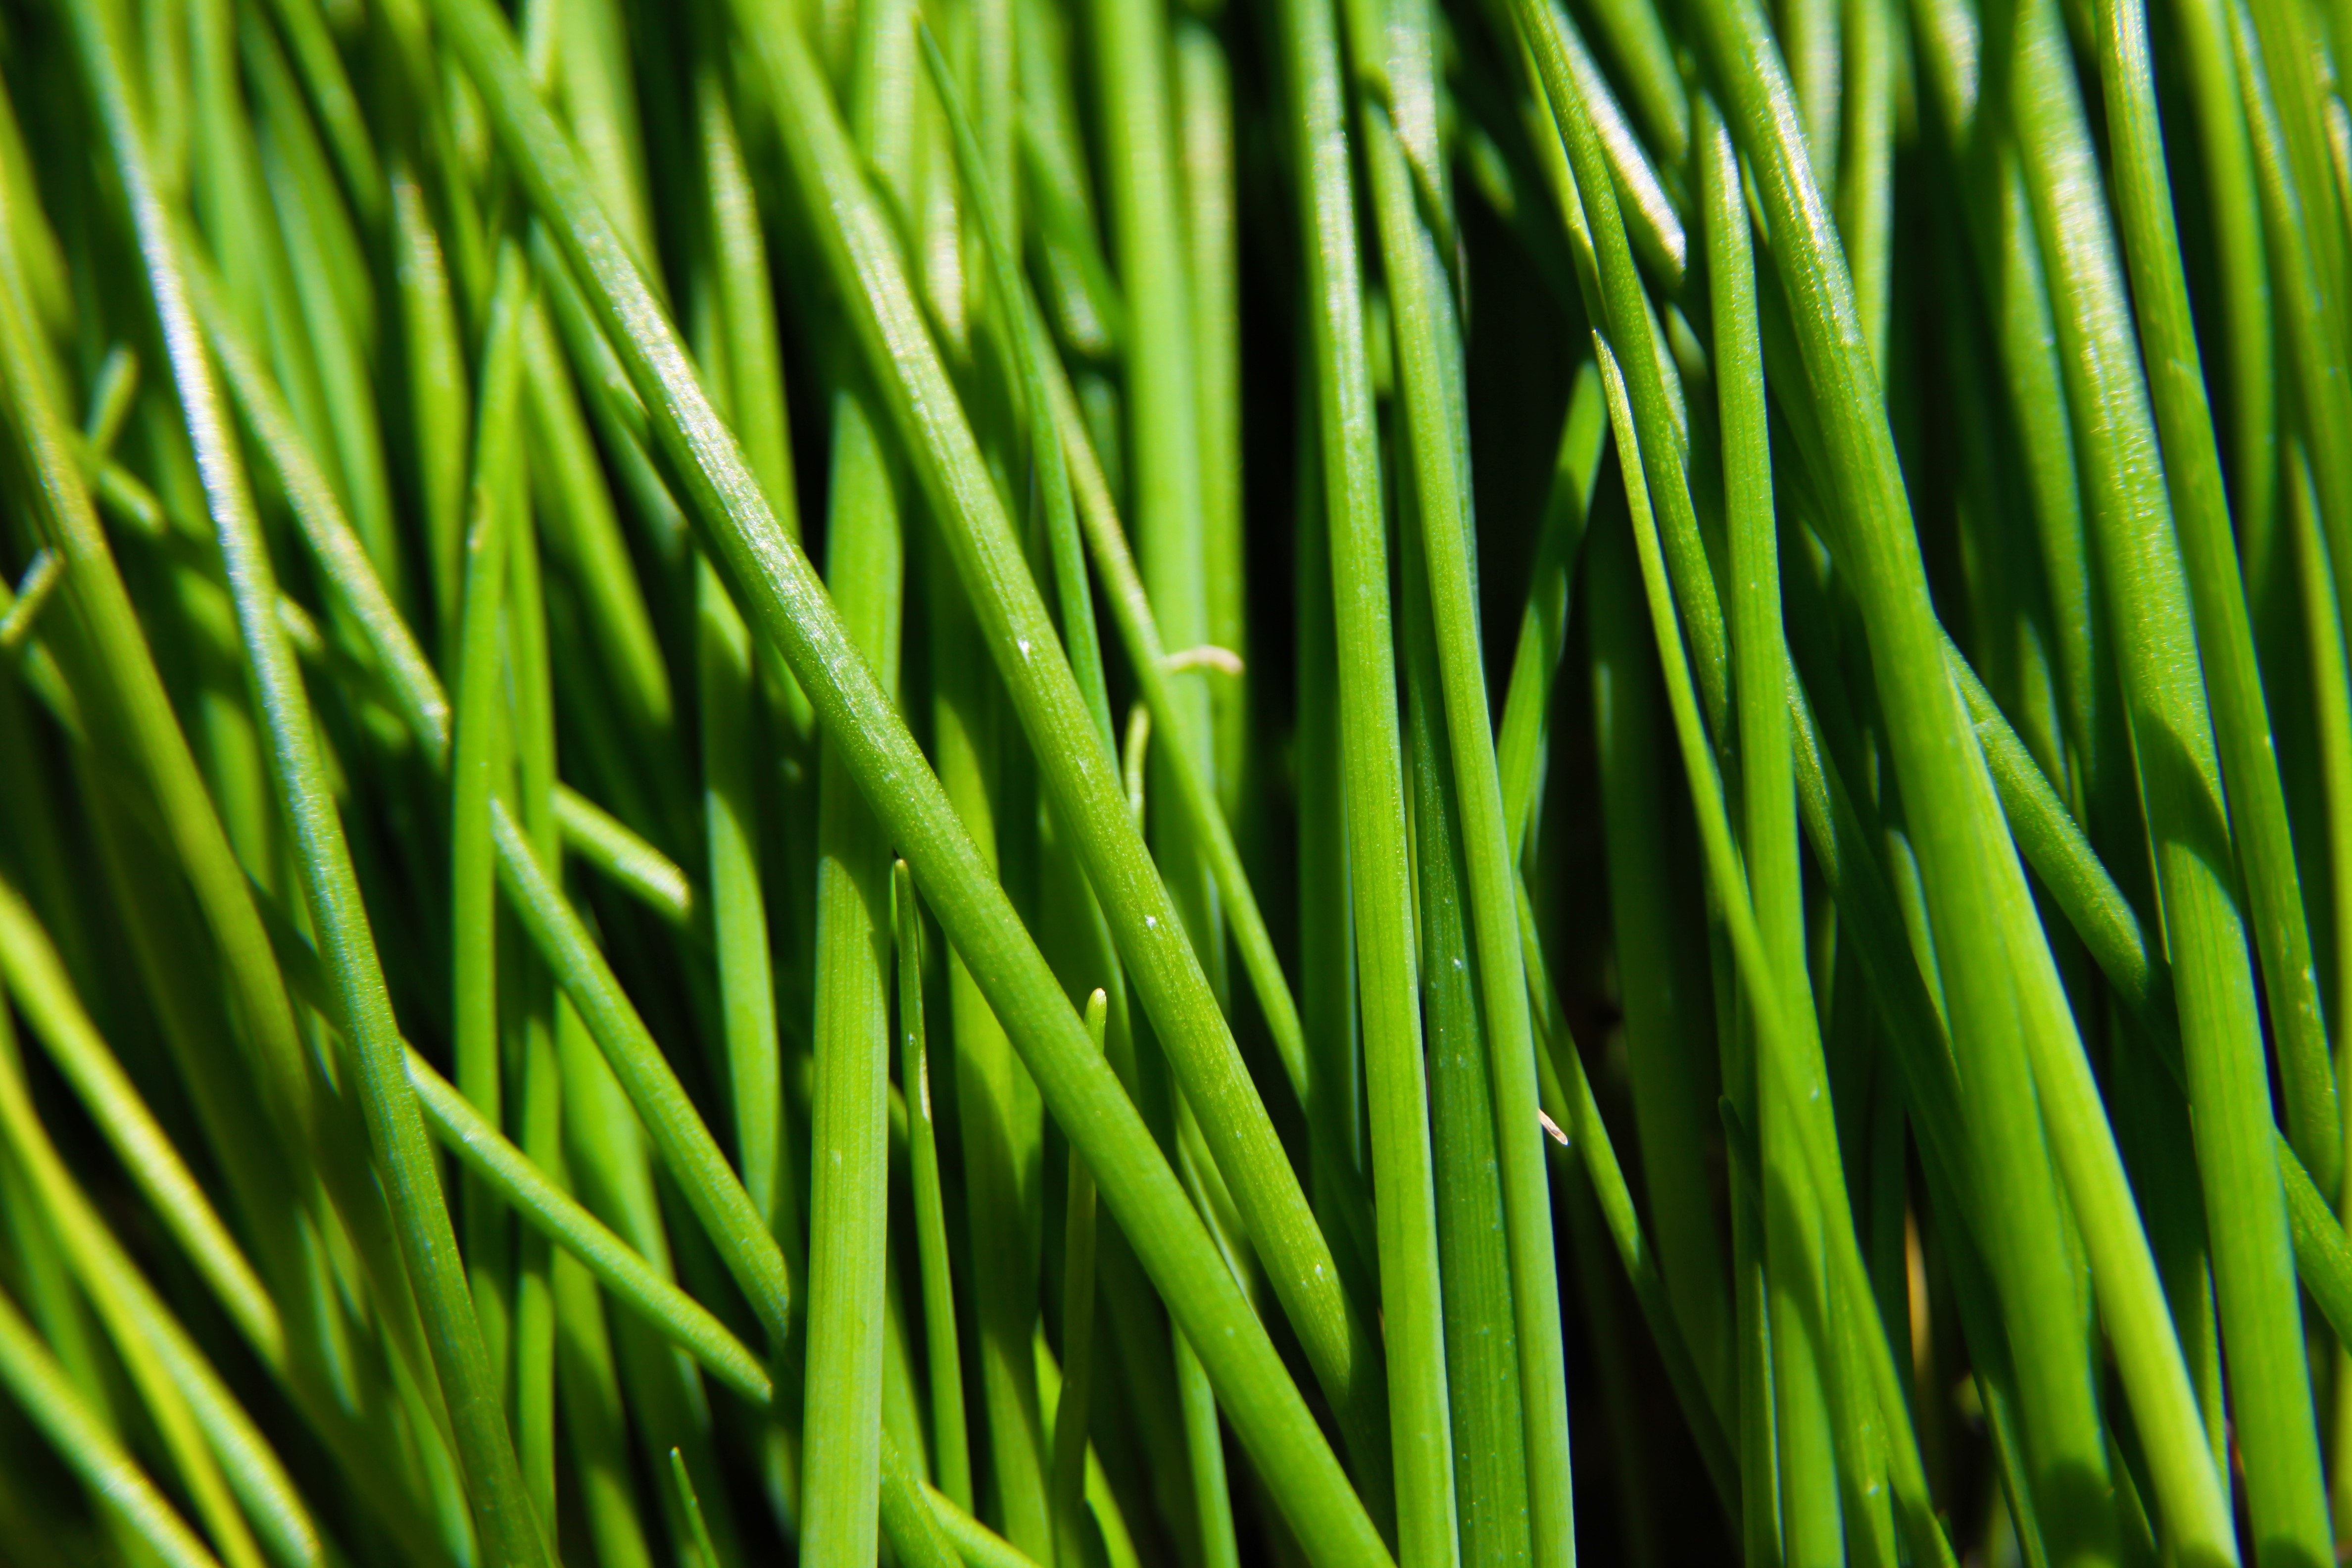
nature, grass, branch, plant, field, lawn, leaf, summer, decoration, food, green, produce, vegetable, macro, garden, outdoors, gardening, decorative, pretty, chives, flowering plant, wheatgrass, artificial turf, grass family, plant stem, land plant